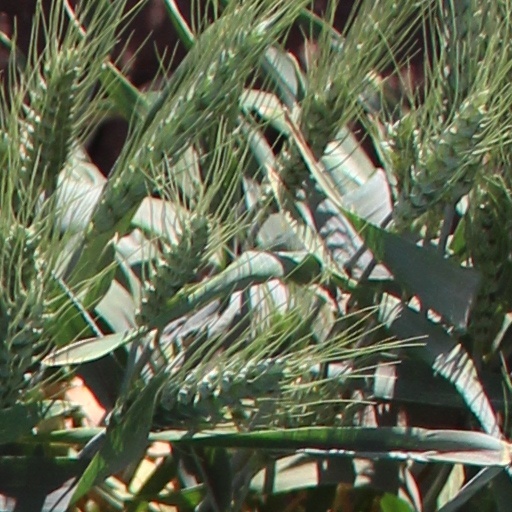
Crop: wheat